Brough House

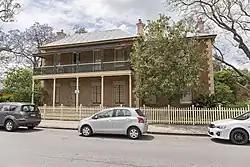
Brough House on Church Street, 2018

Brough House is a heritage-listed former residence and premises for the Maitland Girls' High School and Maitland Art Gallery and now house museum at Church Street, Maitland, New South Wales, in the state's Hunter Region. It was built from 1860 to 1862 by Isaac Beckett and Samuel Owens. The property is owned by the National Trust of Australia (NSW). It is associated with neighbouring Grossmann House, which is also owned by the National Trust. It was added to the New South Wales State Heritage Register on 1 March 2002.